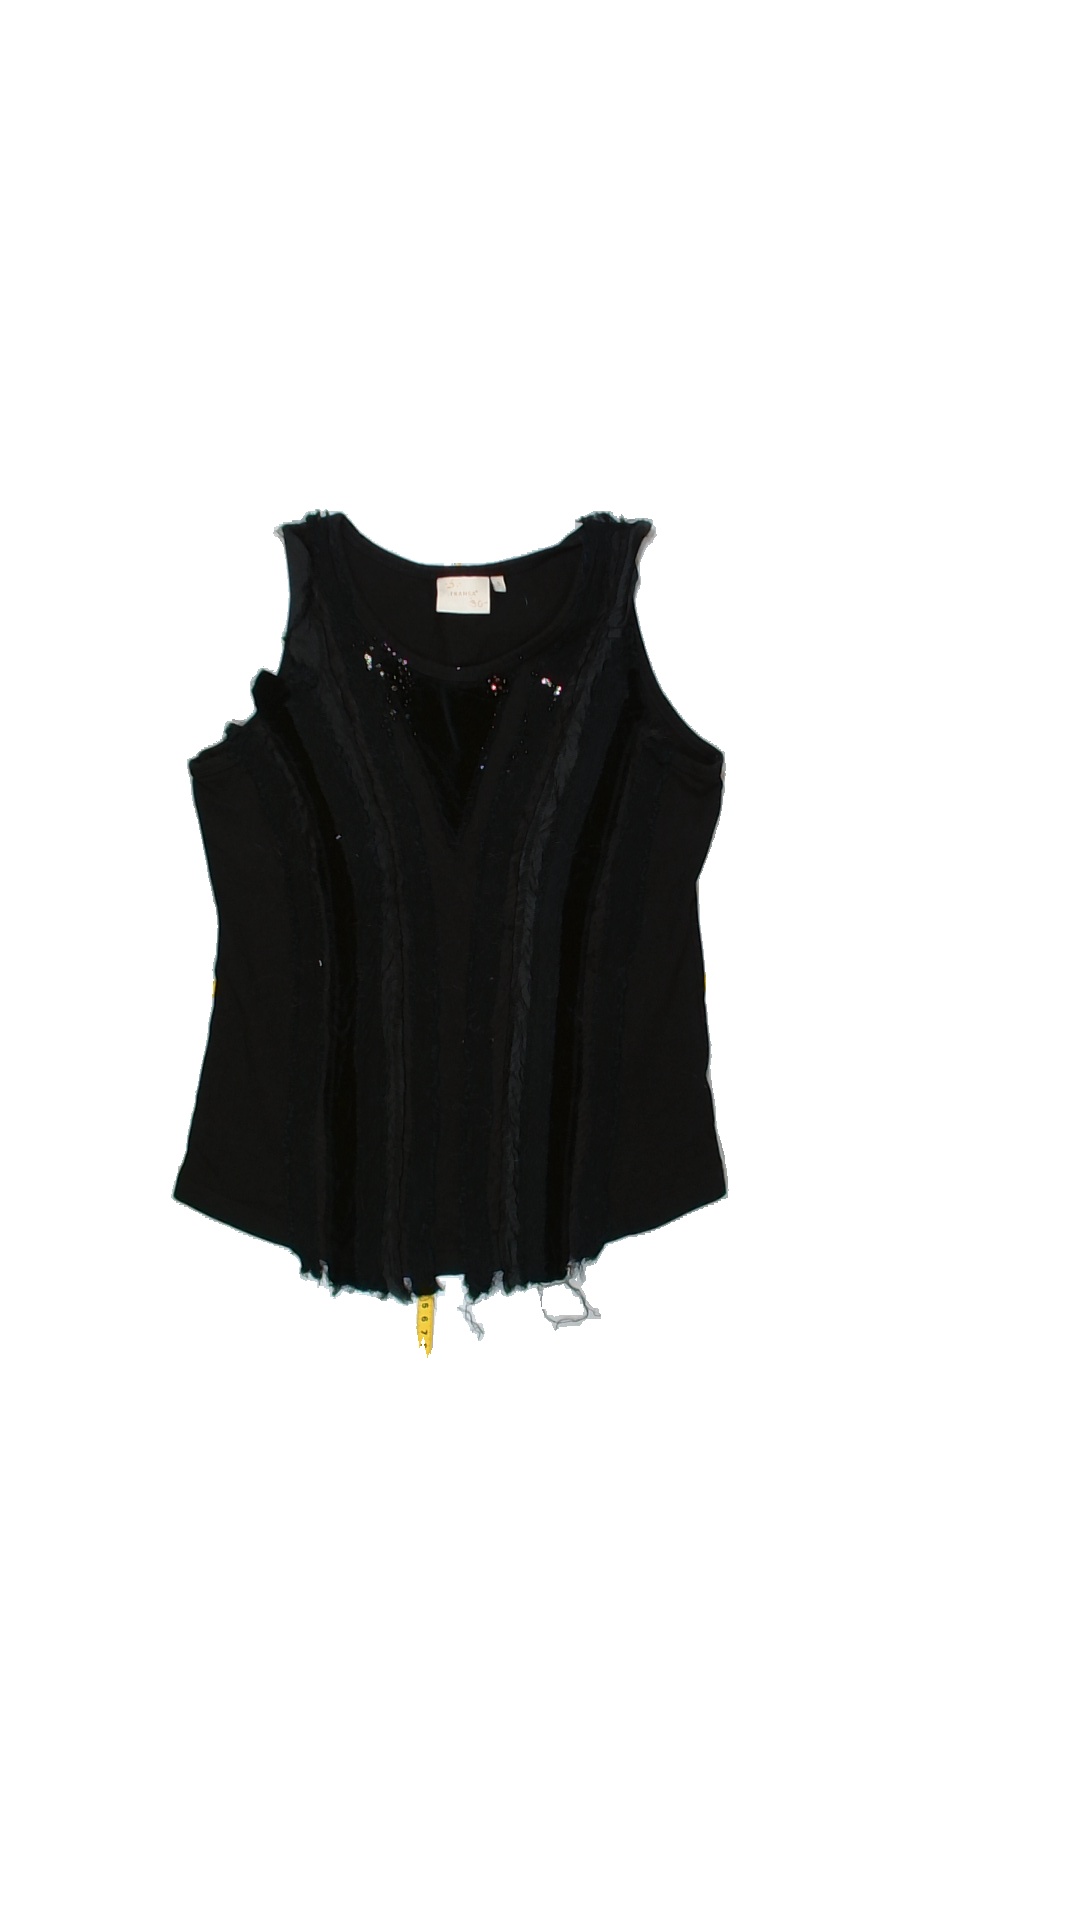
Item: Tank Top (Ladies)
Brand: Fransa
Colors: Black
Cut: C-collar
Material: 100% cotton
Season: All
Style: No trend
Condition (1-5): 4
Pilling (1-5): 5
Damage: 01
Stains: No
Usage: Export
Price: <50